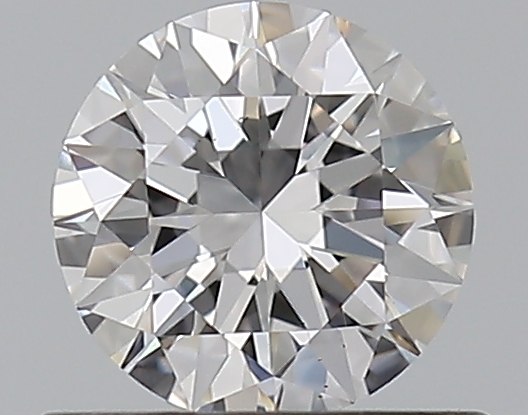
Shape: round
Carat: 0.51
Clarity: VS2
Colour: D
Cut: EX
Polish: EX
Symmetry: EX
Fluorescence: F
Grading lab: GIA
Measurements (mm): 5.14 x 5.16 x 3.14